2010 World Orienteering Championships

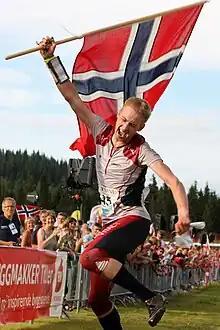
Lundanes, celebrating his victory in the long distance.

The 2010 World Orienteering Championships, the 27th World Orienteering Championships, were held in Trondheim, Norway, 8 –15 August 2010.